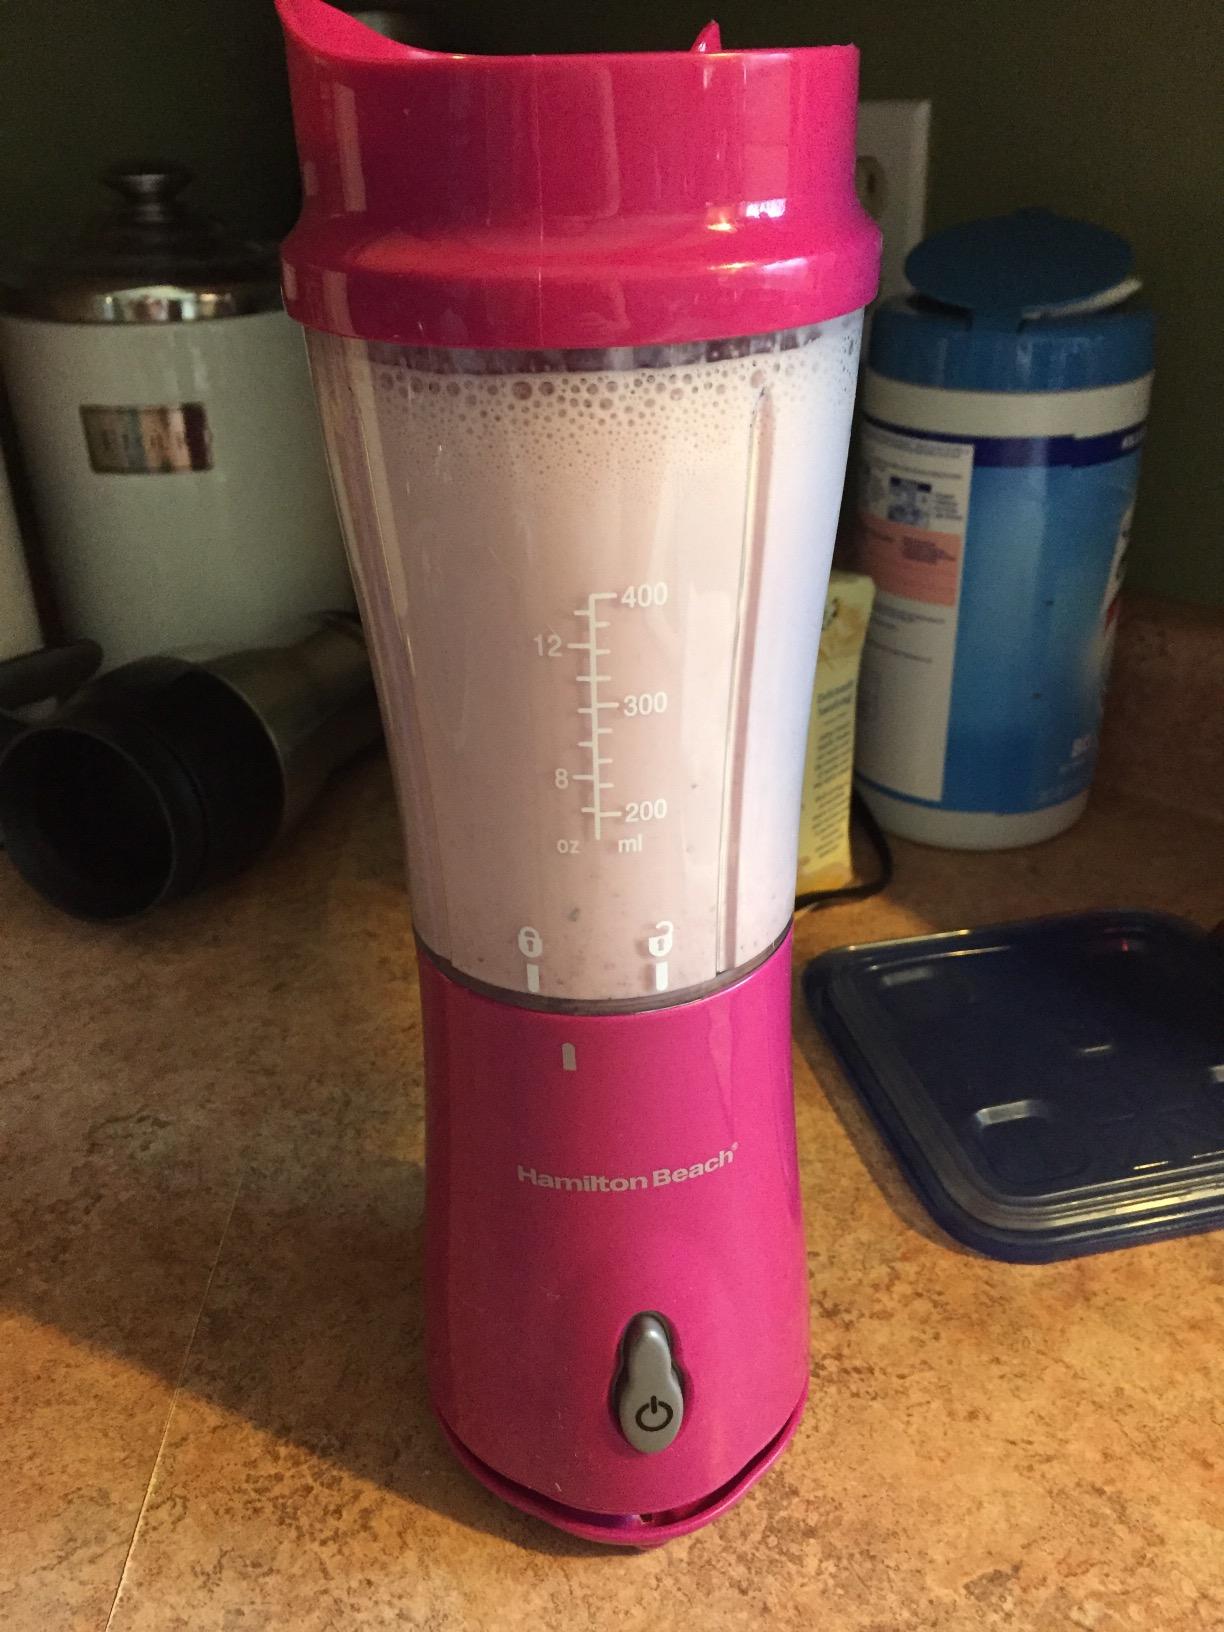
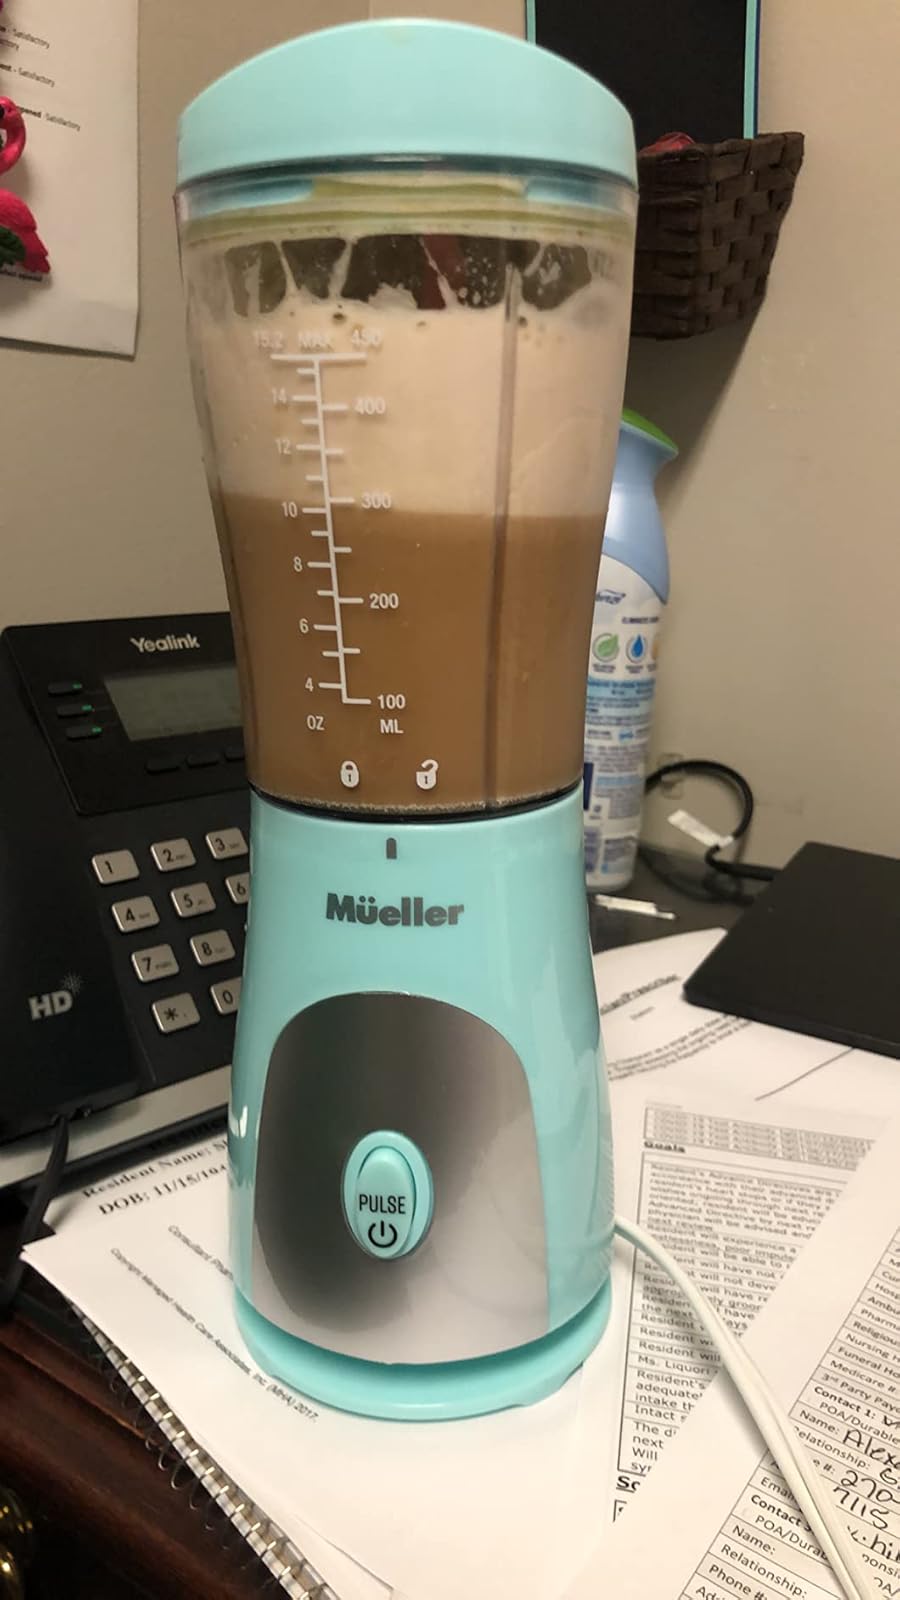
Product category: items_blender
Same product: no